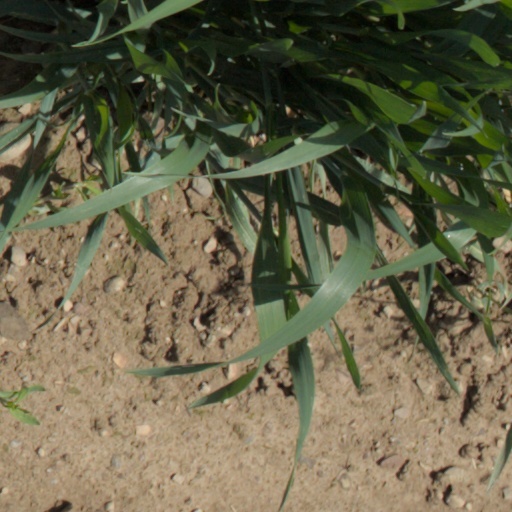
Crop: wheat